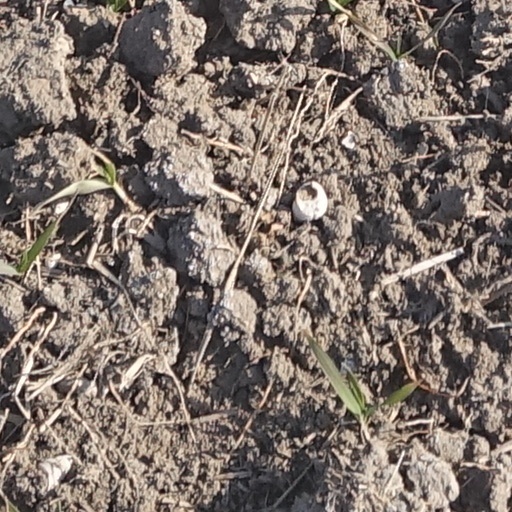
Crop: wheat